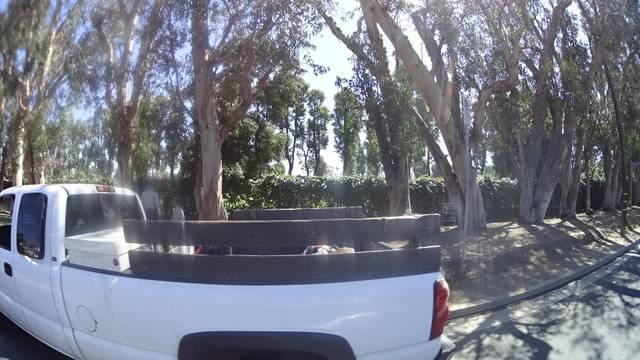
Region: Mexico
Coordinates: 34.044, -118.483